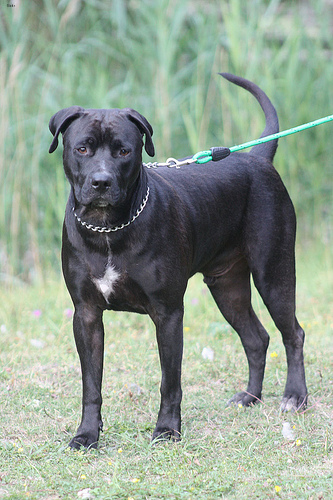
Animal: dog
Breed: staffordshire bull terrier